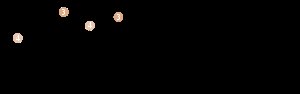
8. etape af Tour de France 2008 / Sprint og bjergpasseringer / 1. sprint (La Salvetat-Peyralès)
Grafik for 8. etape
Ottende etape af Tour de France 2008 blev kørt lørdag d. 12. juli og gik fra Figeac til Toulouse.